Hotels in Toronto

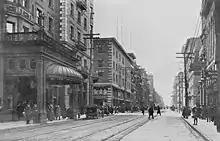
A view of King Street with King Edward Hotel to the left,

Few of Toronto's earliest hotels survive. The first prominent hotel to serve what was then York, Upper Canada was the York Hotel located at King Street East and Berkeley, today the site of the Toronto Sun Building. Built in 1805, it was a central social venue for the city's elite. When the legislature was burned by the Americans during the War of 1812, it was at the York that the assembly met for a year while awaiting the construction of a new building. The York Hotel was demolished in 1846.